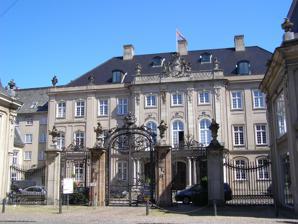
Building: Odd Fellows Mansion, Copenhagen
Country: Denmark
Year built: 1755
Odd Fellows Mansion The Odd Fellows Mansion seen from Dronningens Tværgade General information Architectural style Rococo Town or city Frederiksstaden , Copenhagen Country Denmark Construction started 1751 Completed 1755 Client Christian August von Berckentin Design and construction Architect(s) Johann Gottfried Rosenberg The Odd Fellows Mansion ( Danish : Odd Fellow Palæet) is a Rococo town mansion in Copenhagen , Denmark , named after the local branch of the Independent Order of Odd Fellows which acquired the building in 1900. Before that, it was known as the Berckentin and later the Schimmelmann Mansion after its successive owners. The Building is located on Bredgade , opposite Dronningens Tværgade for which it serves as a point de vue . It houses a concert hall which is open to the public. History The Berckentin era The site was formerly located in the cast Sophie Amalienborg gardens. The present building on the site was constructed in conjunction with the development of the new Frederiksstaden district. It was designed by Johann Gottfried Rosenberg under the supervision of Nicolai Eigtved who had also conceived the district plan. It was built as a home for the wealthy merchant and politician Christian August von Berckentin who had just been ennobled with the title of count. The property was listed in the new cadastre of 1756 as No. 71 SS in St. Ann's East Quarter. It was marked on Christian Gedde's 1757 cadastral map of St. Ann's East Quarter as No. 302. After Berckentin's death in 1758, the Berckentin Mansion was taken over by his son-in-law, Christian Sigfred von Plessen , who also owned Glorup Manor on Funen , and had married von Berckentin's daughter Louise von Plessen née Berckentin in 1744. Schimmelmann family The Schimmelmann Mansion in the middle of the 18th century In 1762, Heinrich von Schimmelmann bought the property which now became known as the Schimmelmann Mansion. After his son Ernst Schimmelmann inherited it in 1782, the Schimmelmann Mansion became the centre of a colourful cultural life. Ernst and his wife, Charlotte Schimmelmann , shared a deep interest in the arts and Charlotte was famous for her salons . In the summer, these pursuits were relocated to their summer residence at Sølyst north of the city. Schimmelmann's property was listed in the new cadastre of 1806 as No. 171 in St. Ann's Quarter. The property was after Ernst Schimmelmann's death in 1831 passed to his son Carl von Schimmelmann, It was after his death just two years later passed to his son Ernst Conrad Carl Joseph von Schimmelmann. Later history The mansion depicted by H.C.F. Holm . In the nineteenth century, the mansion was occupied by various wealthy families, notably by Rudolph Puggaard who received there the artists of the Danish Golden Age. The firm Bendixen & Lindhardt was based in the building in 1922. Cultural references The building is used as a location in the 1997 film Smilla's Sense of Snow . It is also used as a location in an episode of the YV series Matador . See also Freemason's Hall, Copenhagen Thott Mansion References Wikimedia Commons has media related to Odd Fellow Palæet .